Oldsmobile 88

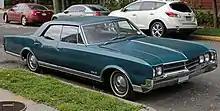
1966 Oldsmobile Delta 88 Holiday Sedan

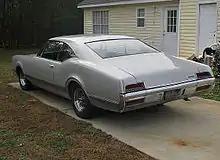
1967 Oldsmobile Delta 88 Custom Holiday Coupe, rear view

An all-new body and chassis with perimeter "Guard Beam" frame and all-coil suspension replacing the previous leaf springs highlighted the 1961 full-sized Oldsmobiles, which were joined by the new compact F-85. All full-sized Oldsmobiles were now powered by the 394-cubic-inch Rocket V8 with the Dynamic 88 getting a two-barrel, version that used regular gas, while the Super 88 was powered by a four-barrel "Ultra High Compression" 394 Skyrocket V8 rated at . The Skyrocket engine was available as an extra-cost option on the Dynamic 88. A new three-speed "Roto" Hydra-matic transmission that was smaller and lighter than the previous four-speed unit was introduced as an option.